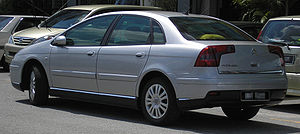
Citroën C5 / C5 (type DC/DE, 2001−2008) / Facelift
Citroën C5 er en personbilsmodel fra den franske bilfabrikant Citroën, som i to generationer blev produceret fra foråret 2001 til sommeren 2017.